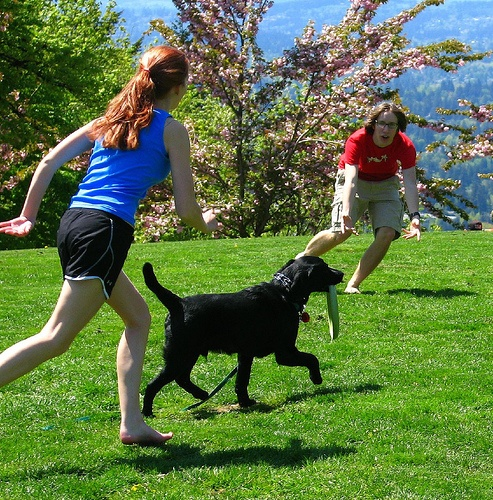
A pair of people run with a dog in the grass.
The two people are playing with their black dog
The view shows a bright, clear day, and a park-like area with green and flowering trees, where two women, that are running in front and behind a trotting dog, seem to be trying to get the dog to release the frisbee in its mouth.
A woman walking next to a small black dog on top of a field.
Two young people playing with black dog in park.